1972 Qatari coup d'état

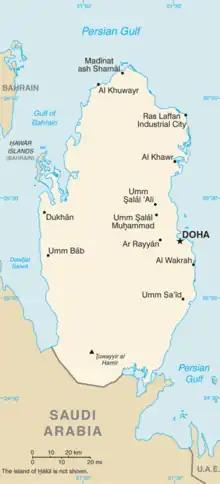
A CIA WFB map of Qatar, not showing the Halul Island.

The 1972 Qatari coup d'état was a bloodless palace coup that took place in Qatar on 22 February 1972. The coup was carried out by the heir apparent and prime minister Khalifa bin Hamad Al Thani, who took control of the country while his cousin, Emir Ahmad bin Ali Al Thani, was on a visit to Iran.